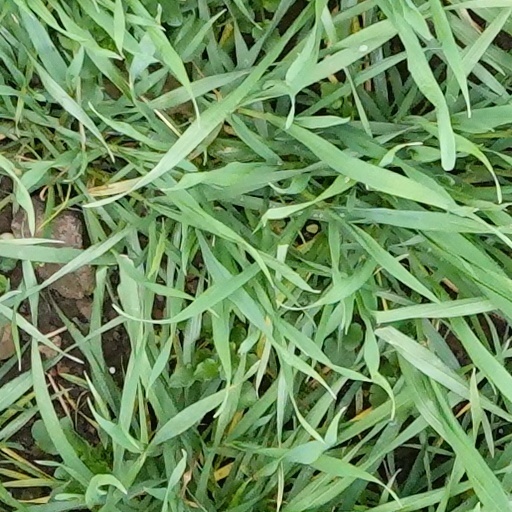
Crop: wheat